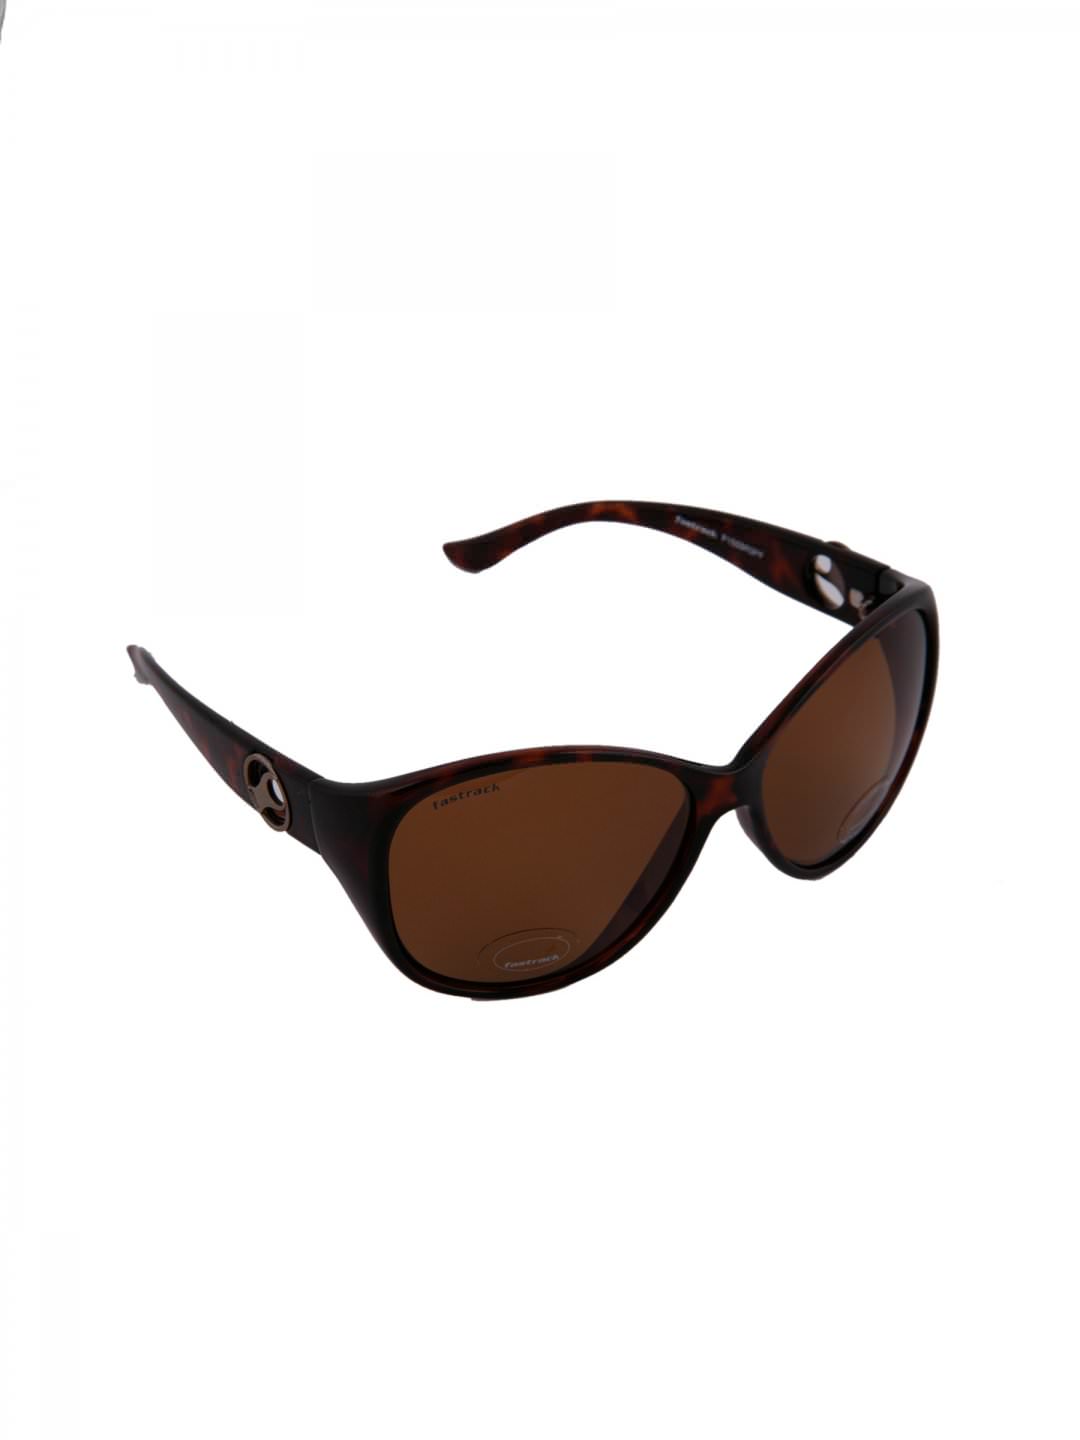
Fastrack Women FT Girl Brown Sunglasses
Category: Accessories / Eyewear / Sunglasses
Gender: Women
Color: Brown
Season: Winter 2016
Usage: Casual